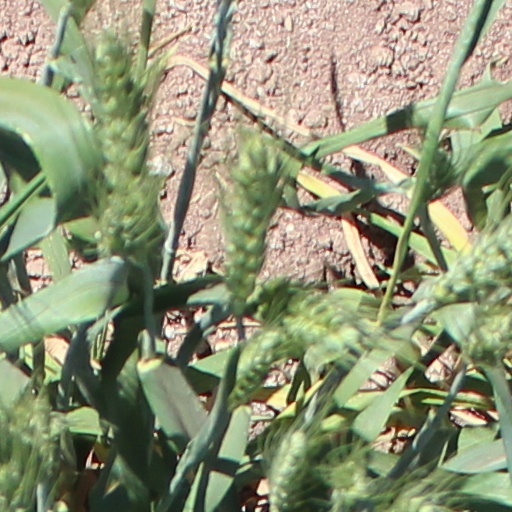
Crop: wheat